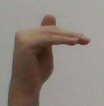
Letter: khaa